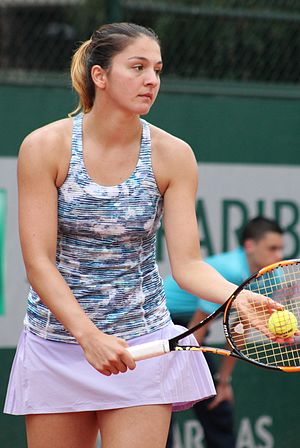
Margarita Gasparjan
Margarita Melikovna Gasparjan er en professionel kvindelig tennisspiller fra Rusland. Hun startede med at spille tennis som 5-årig.